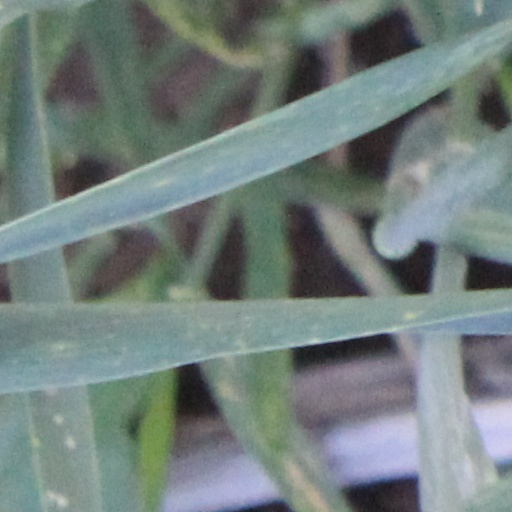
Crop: wheat